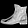
Label: Ankle boot